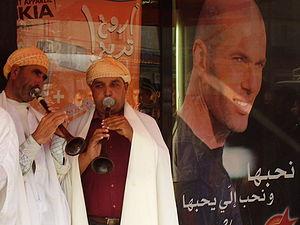
La Kabylie est une région historique située dans le Nord de l'Algérie, à l'est d'Alger.
Zinédine Zidane, né le 23 juin 1972 à Marseille, est un footballeur international français devenu entraîneur. Durant sa carrière de joueur, entre 1988 et 2006, il évolue au poste de milieu offensif, comme meneur de jeu. De janvier 2016 à fin mai 2018, et à partir de mars 2019, il est l'entraîneur du Real Madrid CF, où il a terminé sa carrière de joueur.